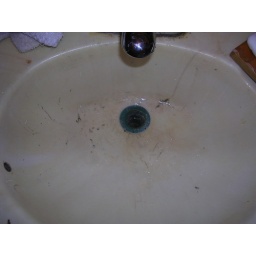
rusted drain pipe in bathroom sink